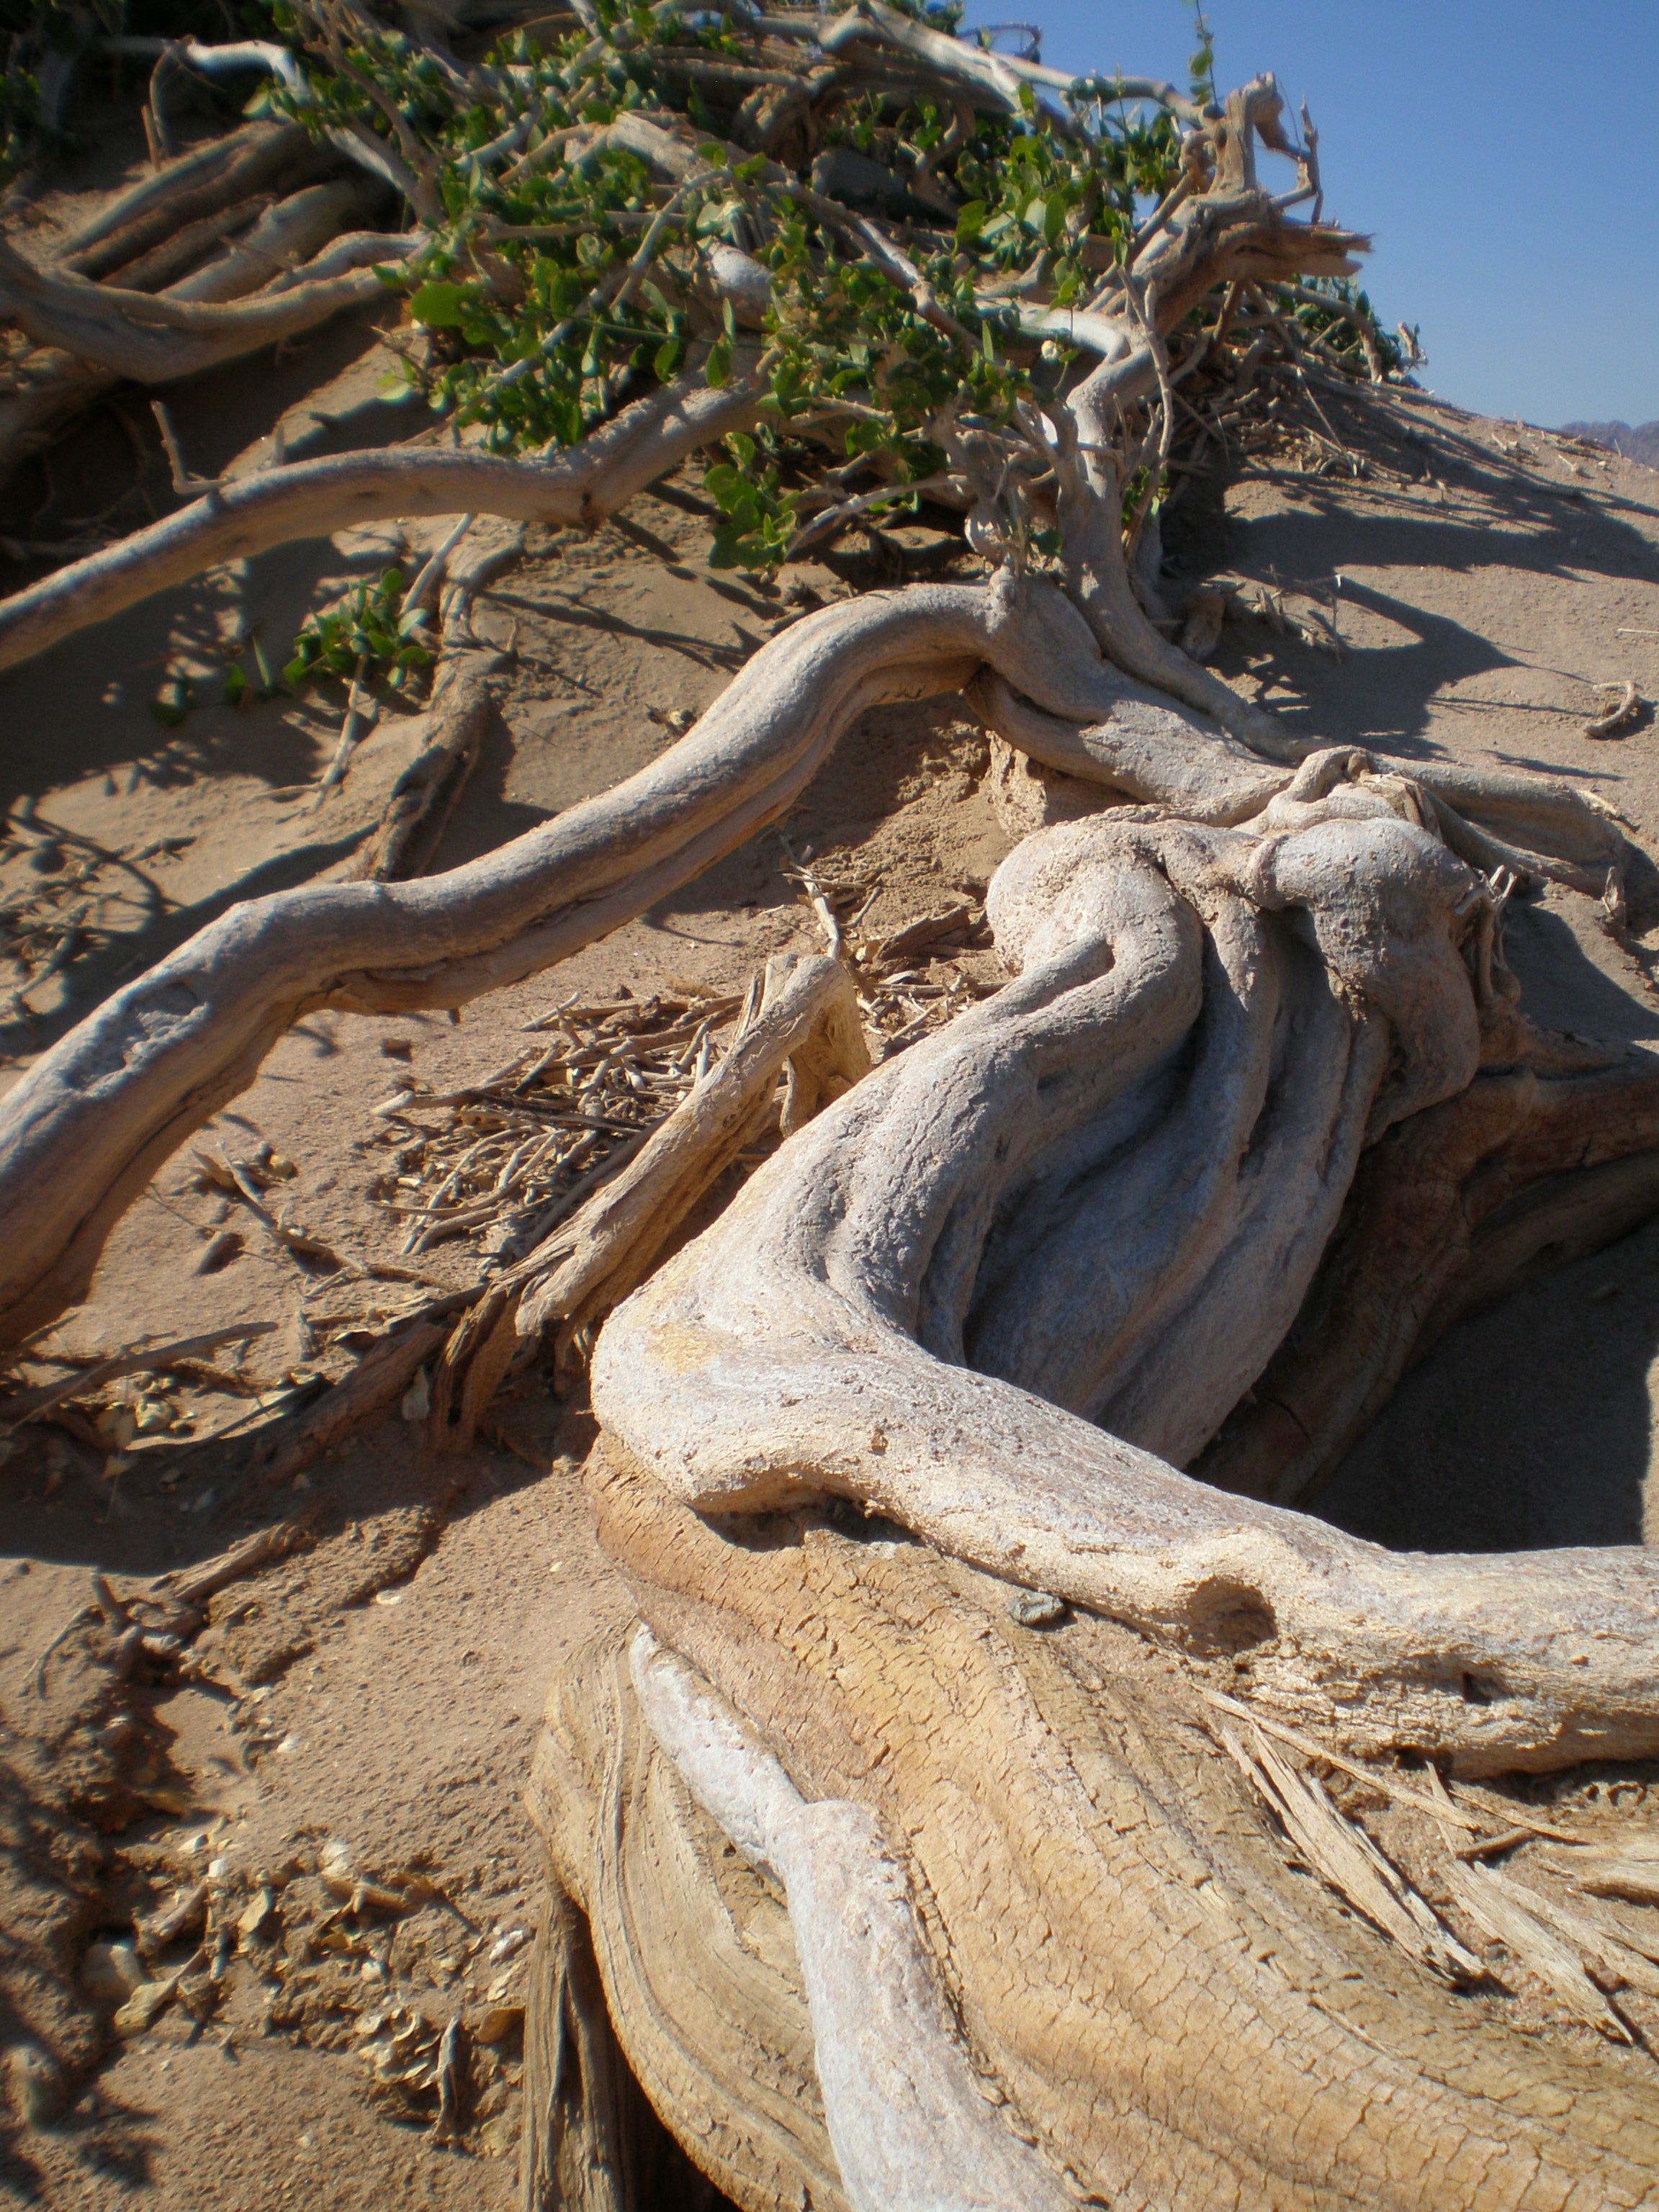
landscape, tree, sand, rock, wood, arid, desert, dry, soil, root, geology, wadi, ancient history, arak tree